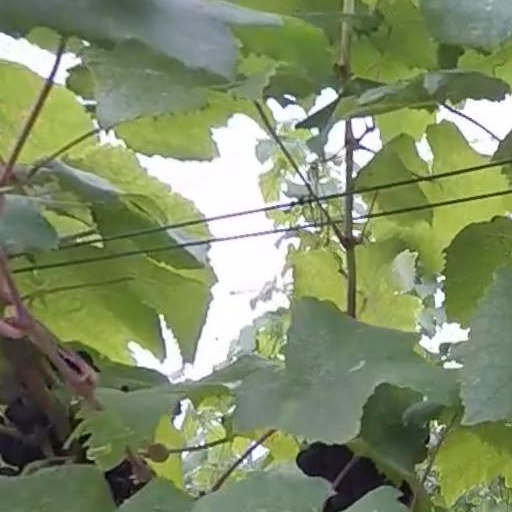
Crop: grape